Hüsker Dü

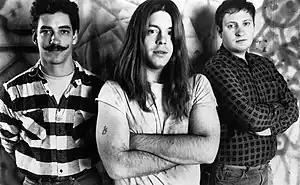
Hüsker Dü in 1986 Left to right: Greg Norton, Grant Hart, and Bob Mould

Hüsker Dü was an American punk rock band formed in Saint Paul, Minnesota in 1979. The band's continuous members were guitarist/vocalist Bob Mould, bassist Greg Norton, and drummer/vocalist Grant Hart. They first gained notability as a hardcore punk band, and later crossed over into alternative rock. Mould and Hart were the band's principal songwriters, with Hart's higher-pitched vocals and Mould's baritone taking the lead in alternating songs.